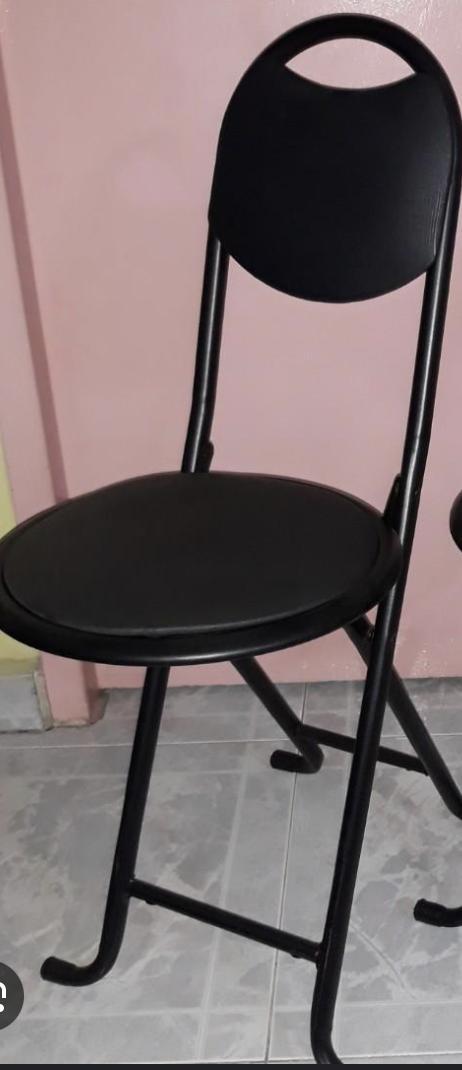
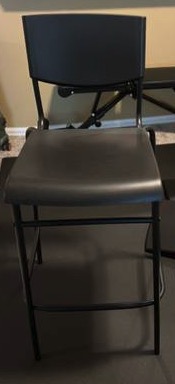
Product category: stool
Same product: no